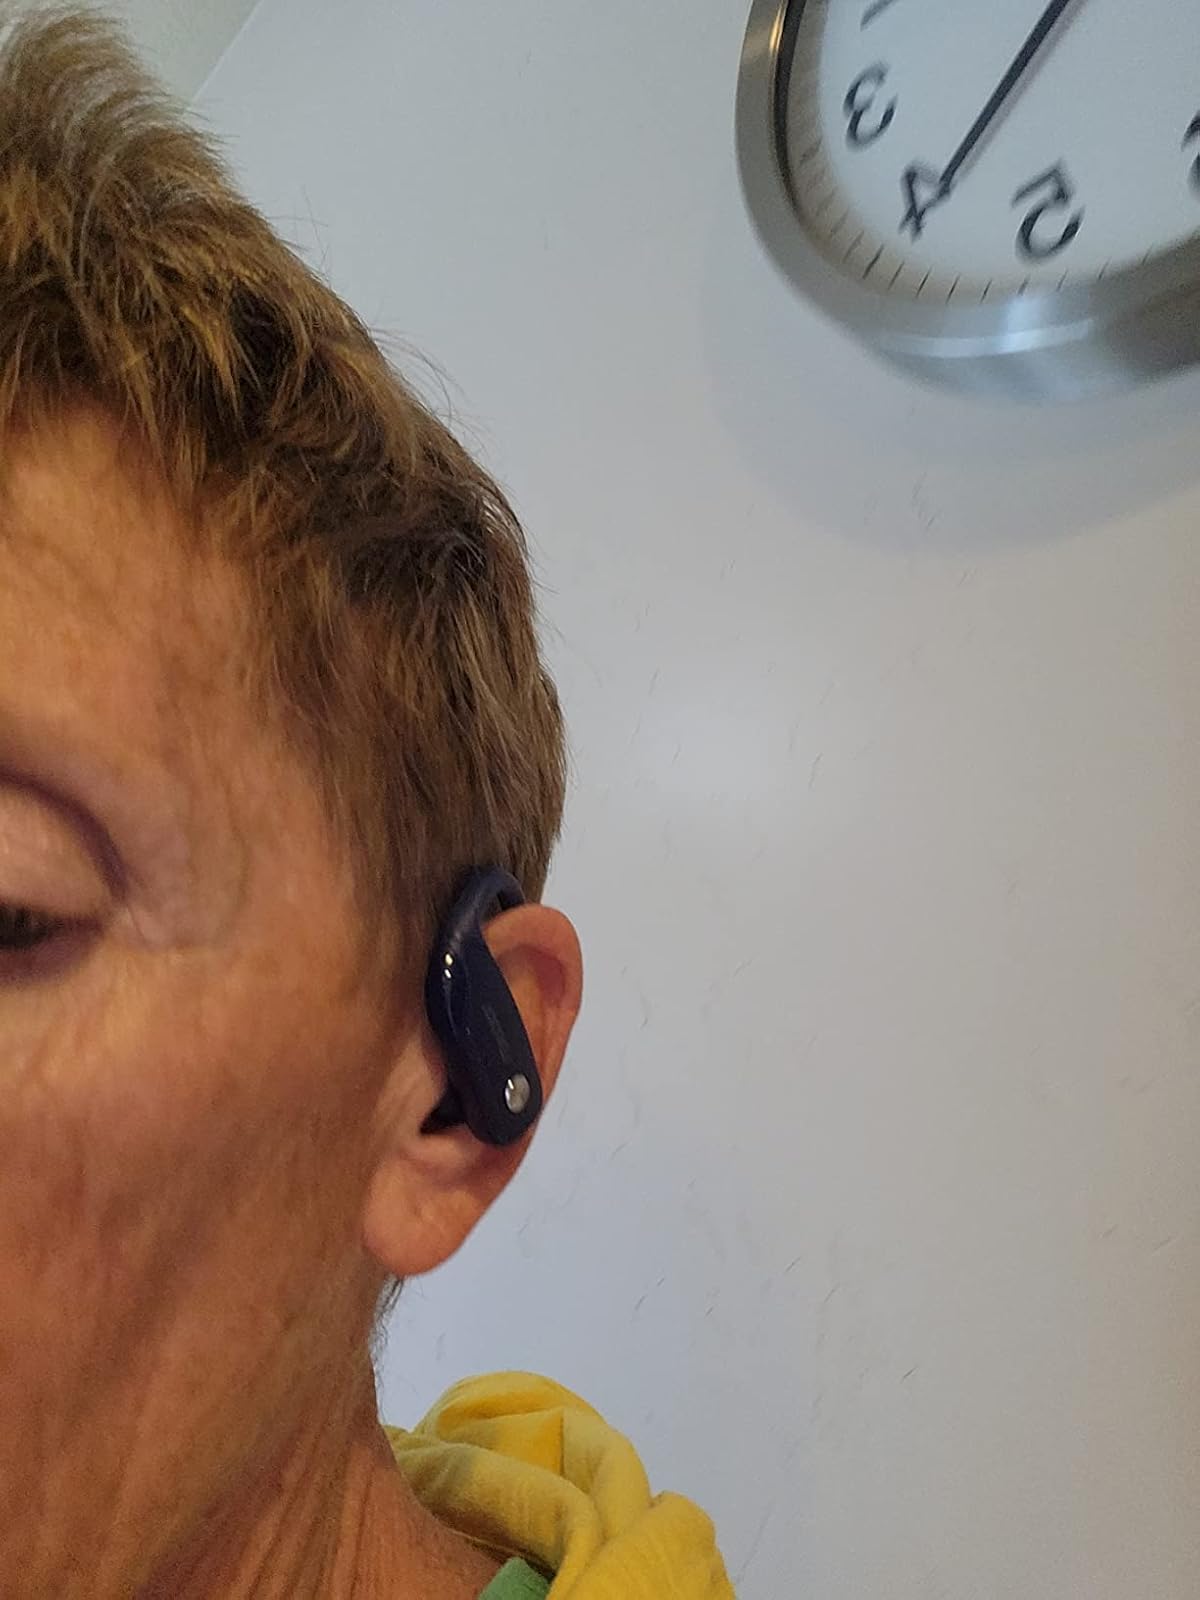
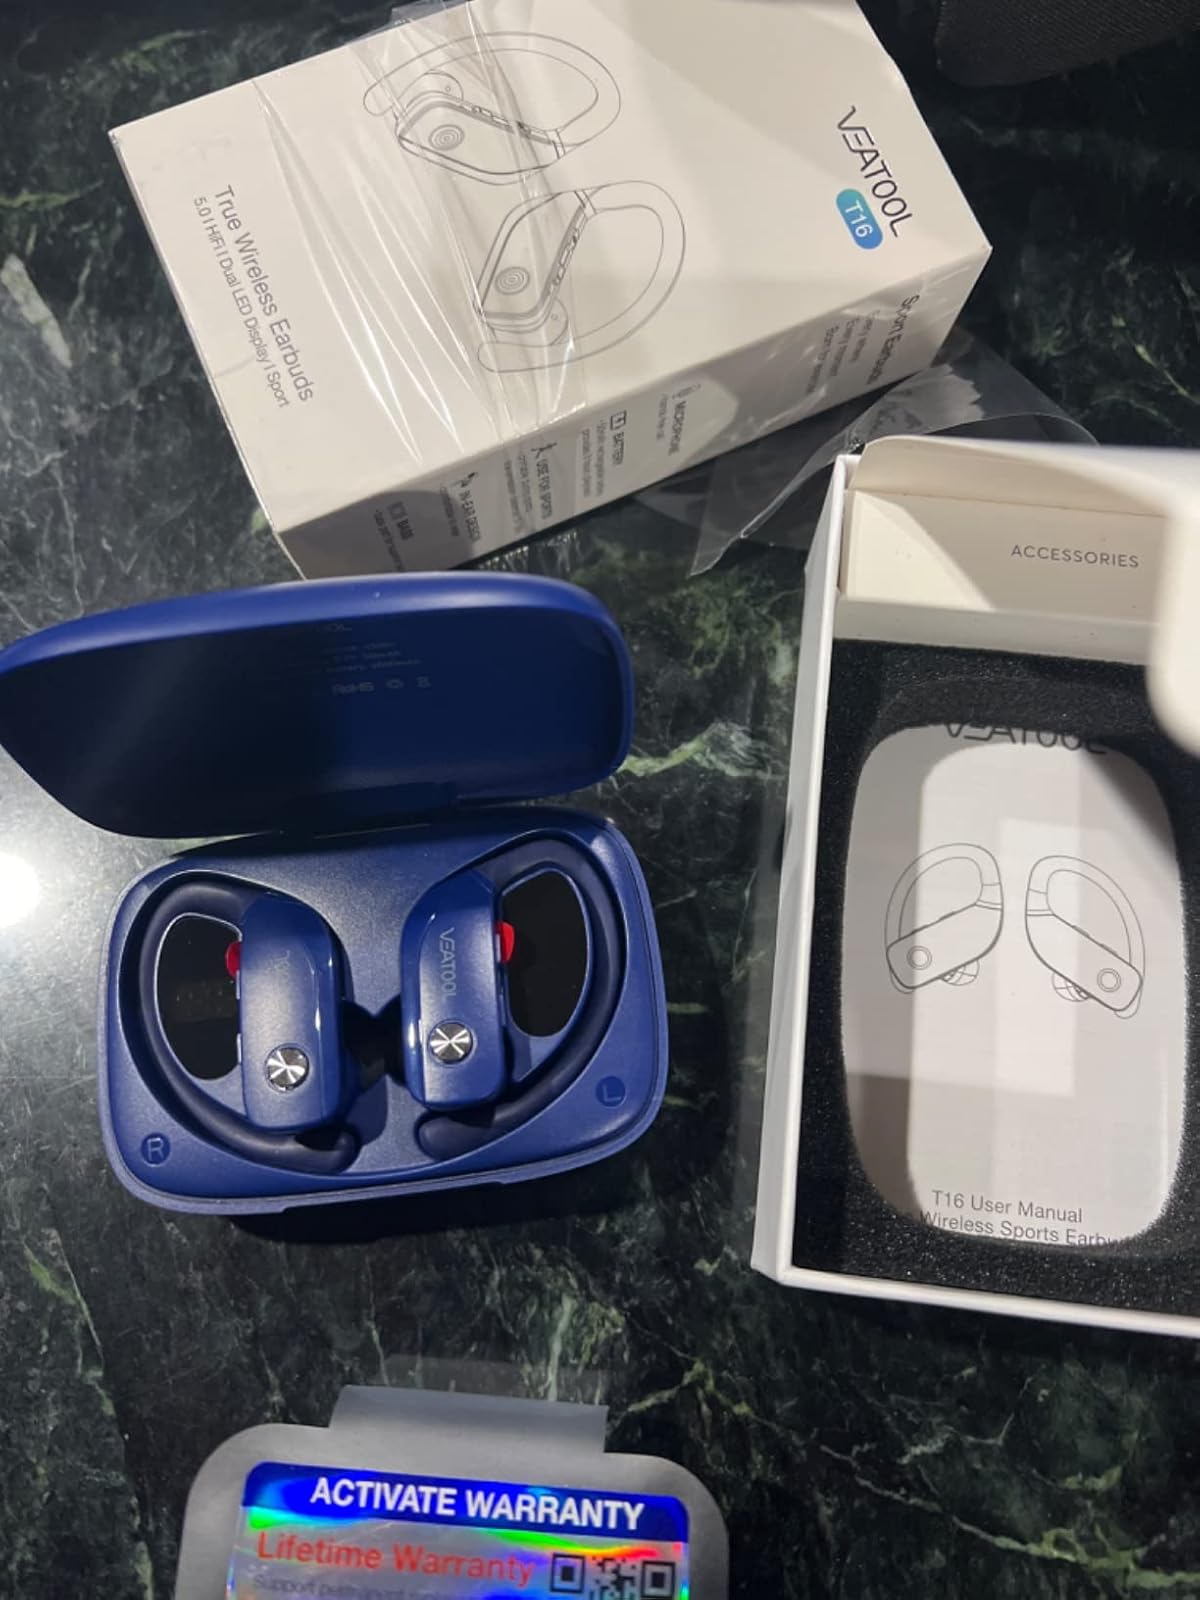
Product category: earbuds
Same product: yes